Dortmund-Kruckel station

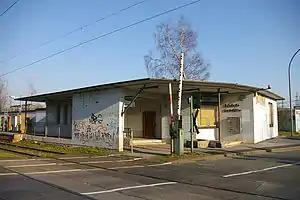
Abandoned station building and the level crossing giving access to the platforms

Dortmund-Kruckel station lies on the border between the suburbs of Dortmund-Kruckel and Dortmund-Persebeck of the city of Dortmund in the German state of North Rhine-Westphalia on the Elberfeld–Dortmund line. The station is currently classified as a category 6 station. It is served by regional services and Rhine-Ruhr S-Bahn line S 5.